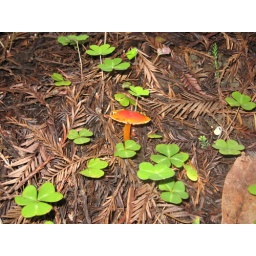
One tiny little red mushroom in a field of clover and dead pine needles.